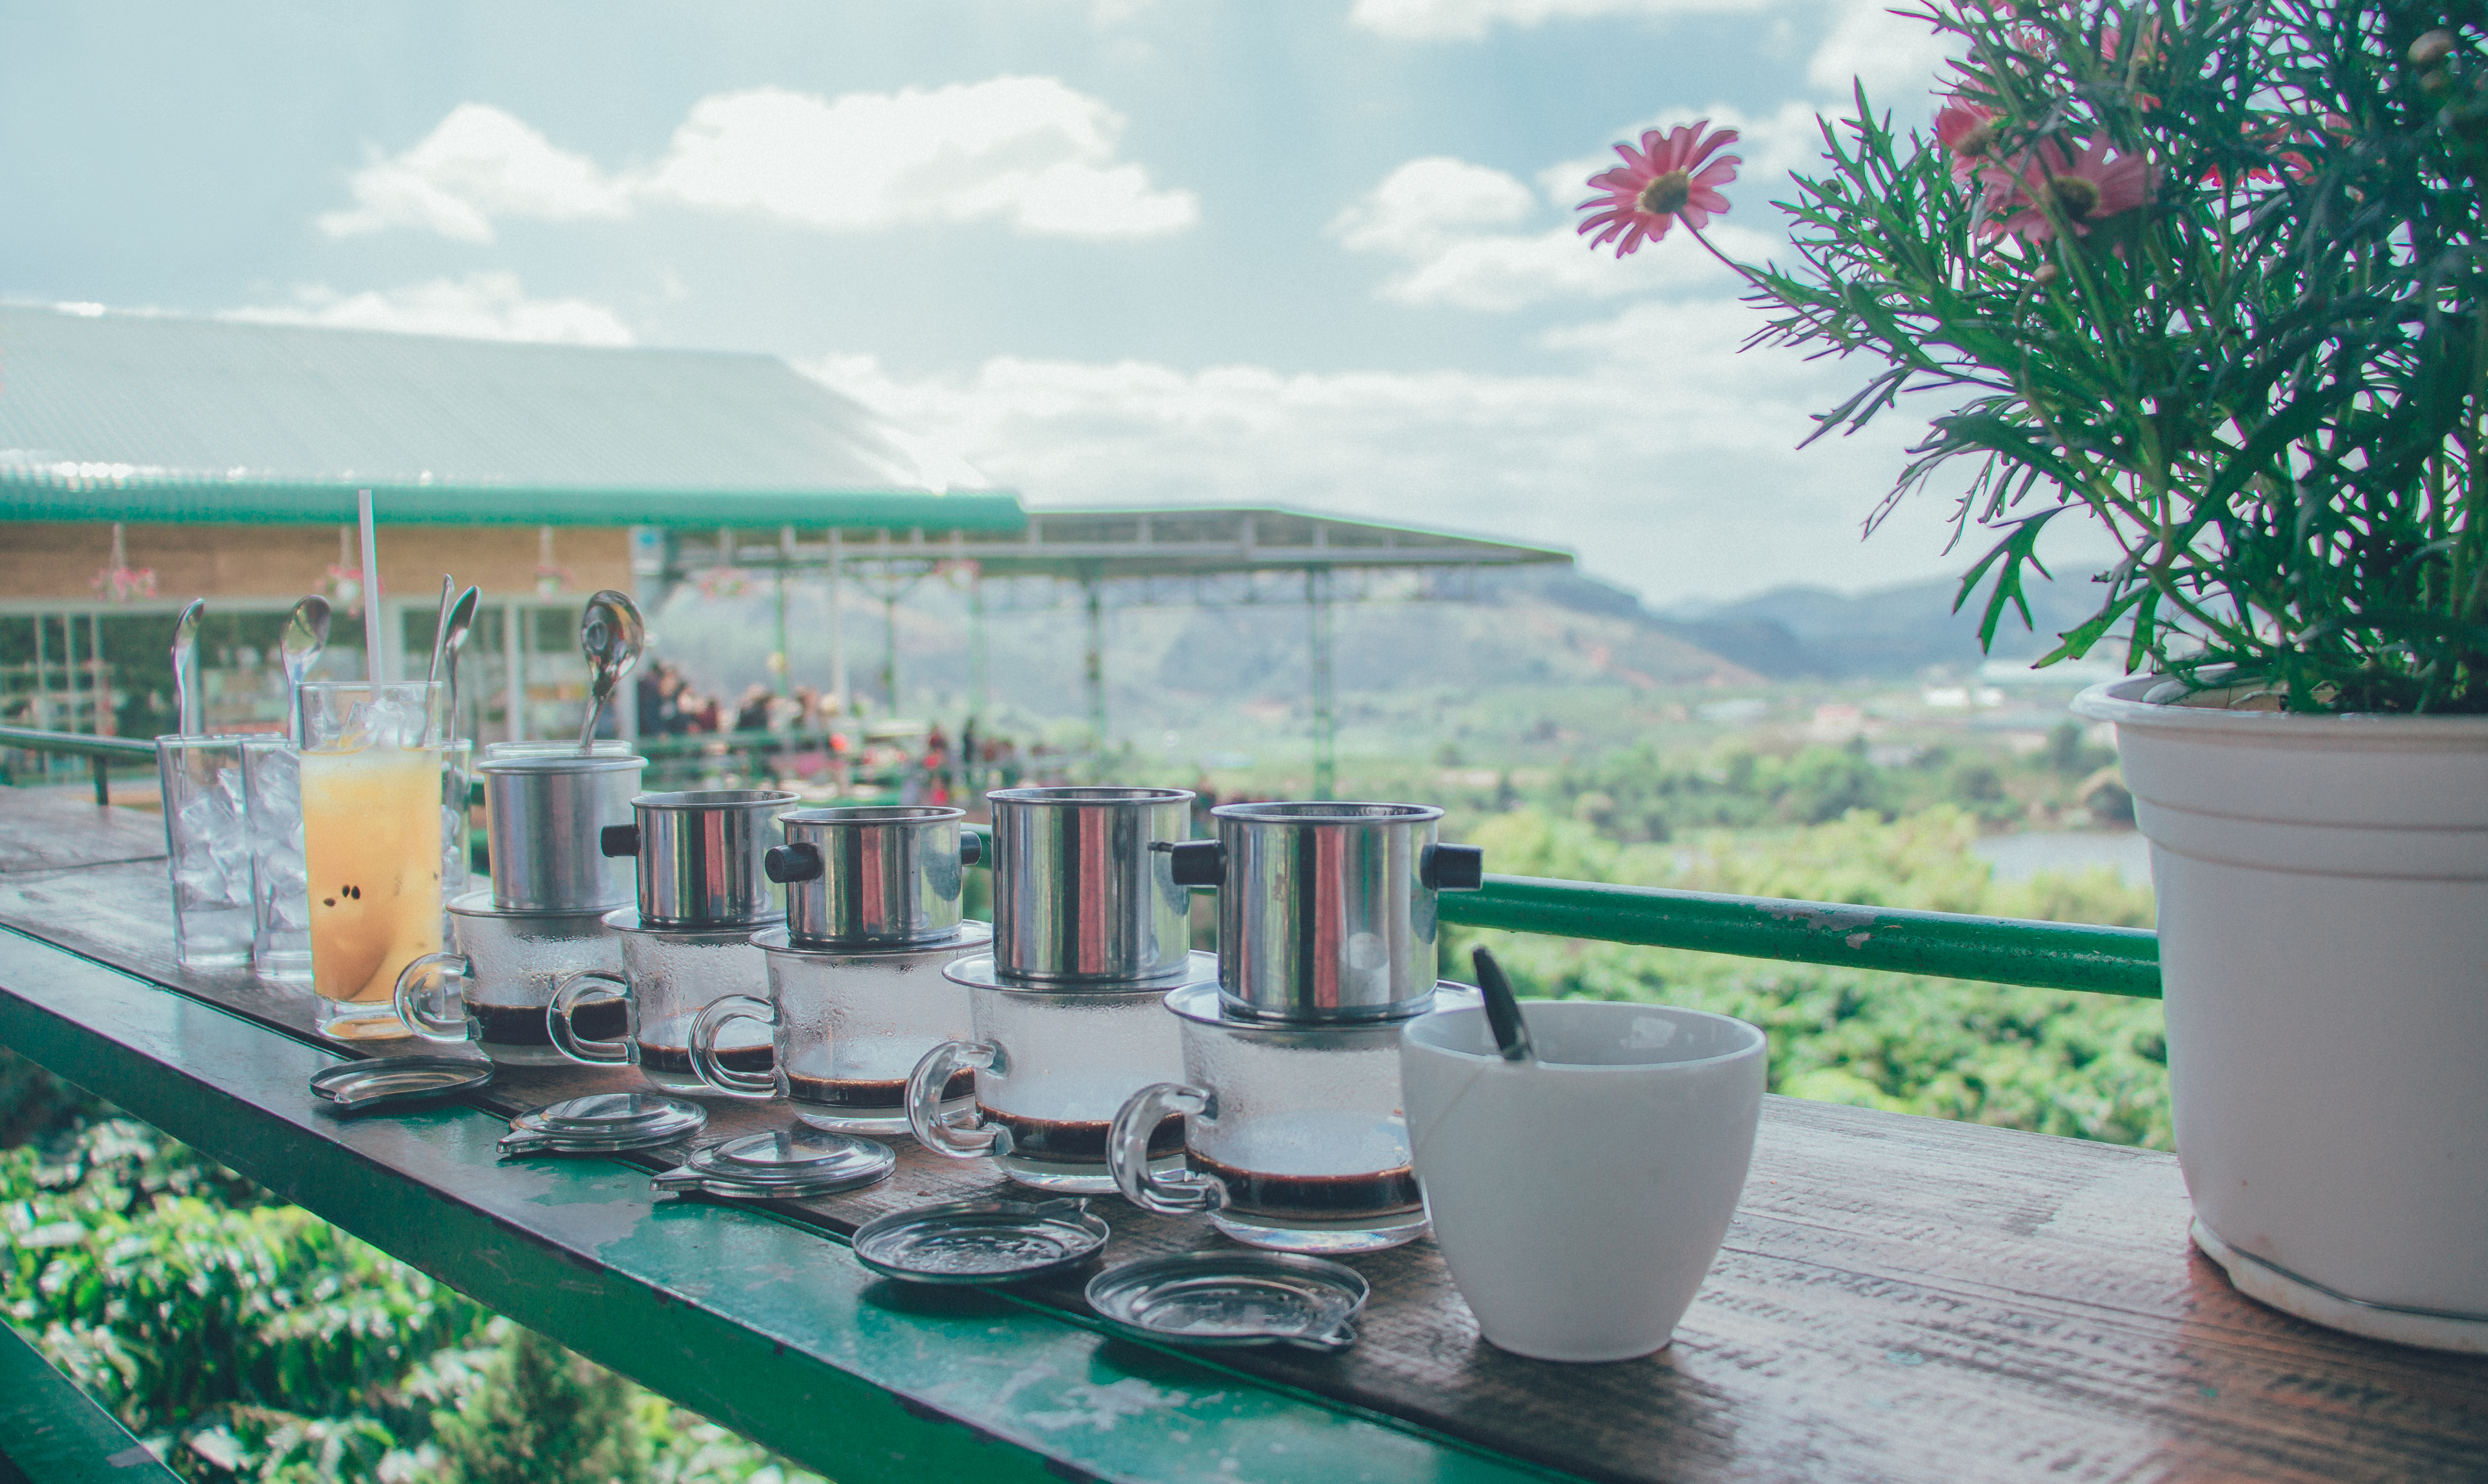
flower, fresh, natural, sun, sunshine, light, art, water, table, leisure